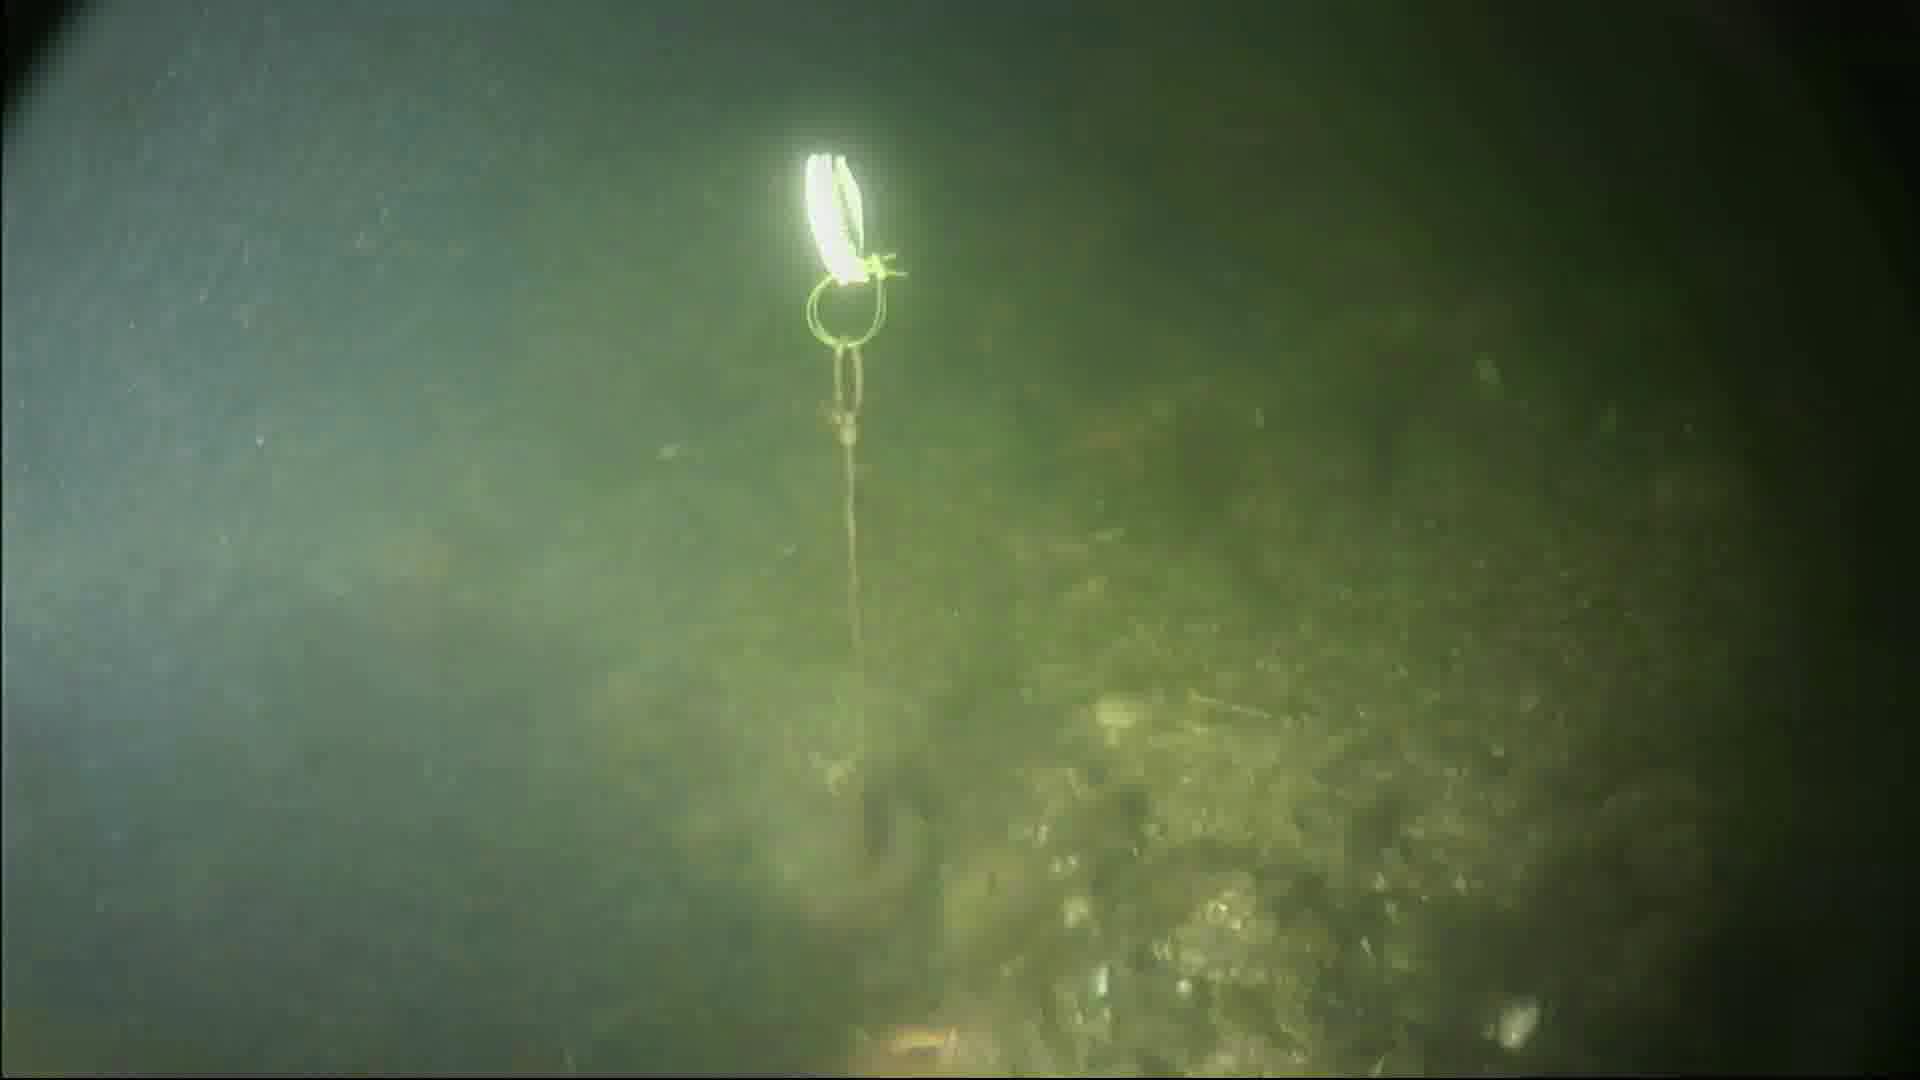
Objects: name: starfish